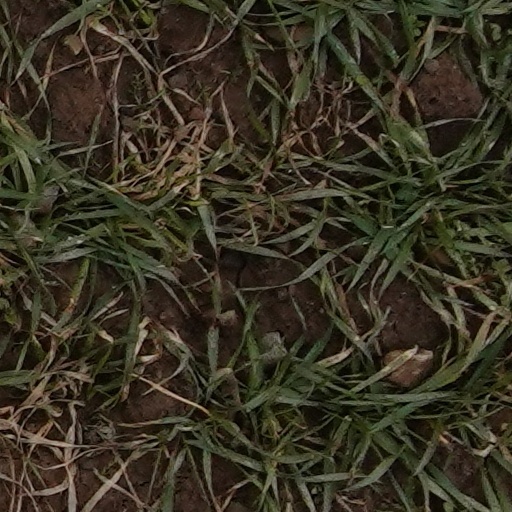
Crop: wheat